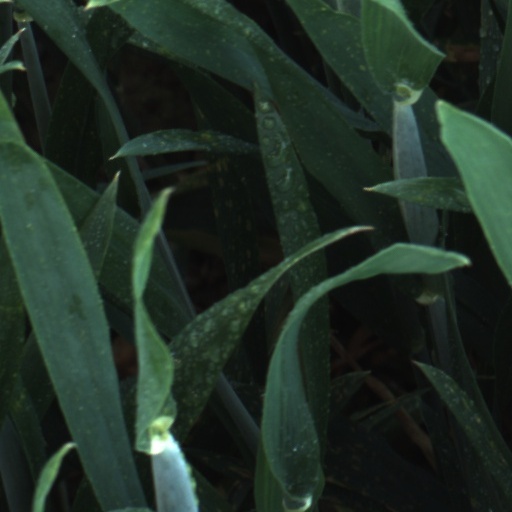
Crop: wheat